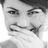
Emotion: happy